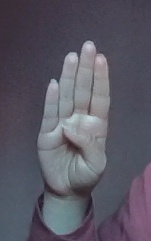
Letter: kaaf